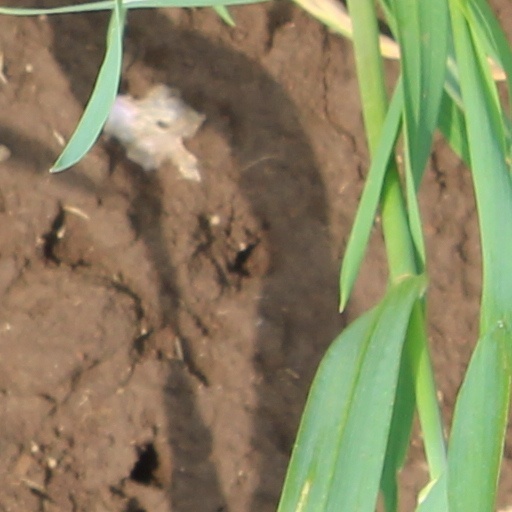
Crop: wheat